Metrojet Flight 9268

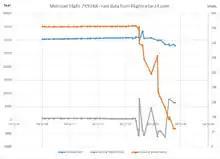
Last data received by Flightradar24.com

The Islamic State's Sinai branch (IS–SP) said in a statement the same day that it had brought down the airliner. Wassim Nasr, France 24's expert on jihadi movements, said that Islamic State has never claimed an attack they did not commit. Russian media outlets claimed that the pilot reported technical problems and had requested a landing at the nearest airport before the A321 went missing. This claim was disputed by other sources, including the Egyptian authorities, and subsequent analysis of the flight recorder data confirmed that this was false. The Egyptian Civilian Aviation Ministry issued a statement that indicated the flight was at an altitude of when it disappeared from radar screens after a steep descent of in one minute. Flightradar24 shows the aircraft climbing to at before suddenly descending to at approximately north east of Nekhel, after which its position was no longer tracked. A bomb exploded in the aircraft, causing uncontrolled decompression, and the aircraft disintegrated in mid-air. All 224 passengers and crew died.